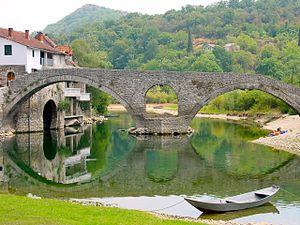
Rijeka Crnojevića est un village du sud du Monténégro, dans la municipalité de Cetinje.